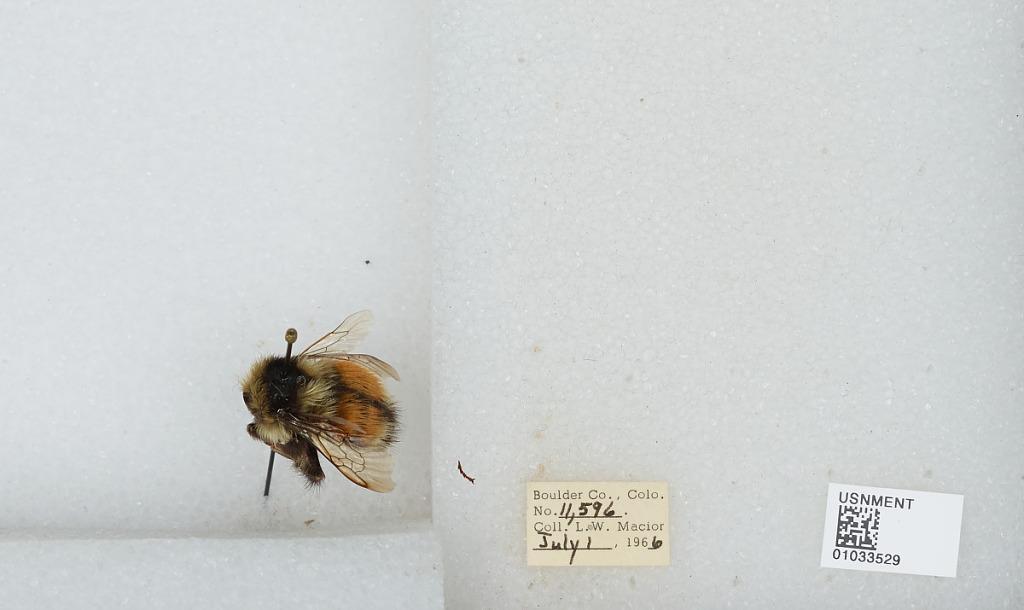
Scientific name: Bombus (Pyrobombus) sylvicola Kirby
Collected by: L. Macior
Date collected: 1966-7-1
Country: United States
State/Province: Colorado
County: Boulder
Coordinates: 40.0722, -105.584